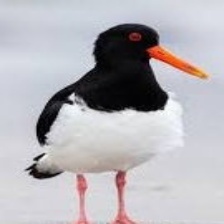
Species: AFRICAN OYSTER CATCHER
Scientific name: HAEMATOPUS MOQUINI
ImageNet parent category: oystercatcher